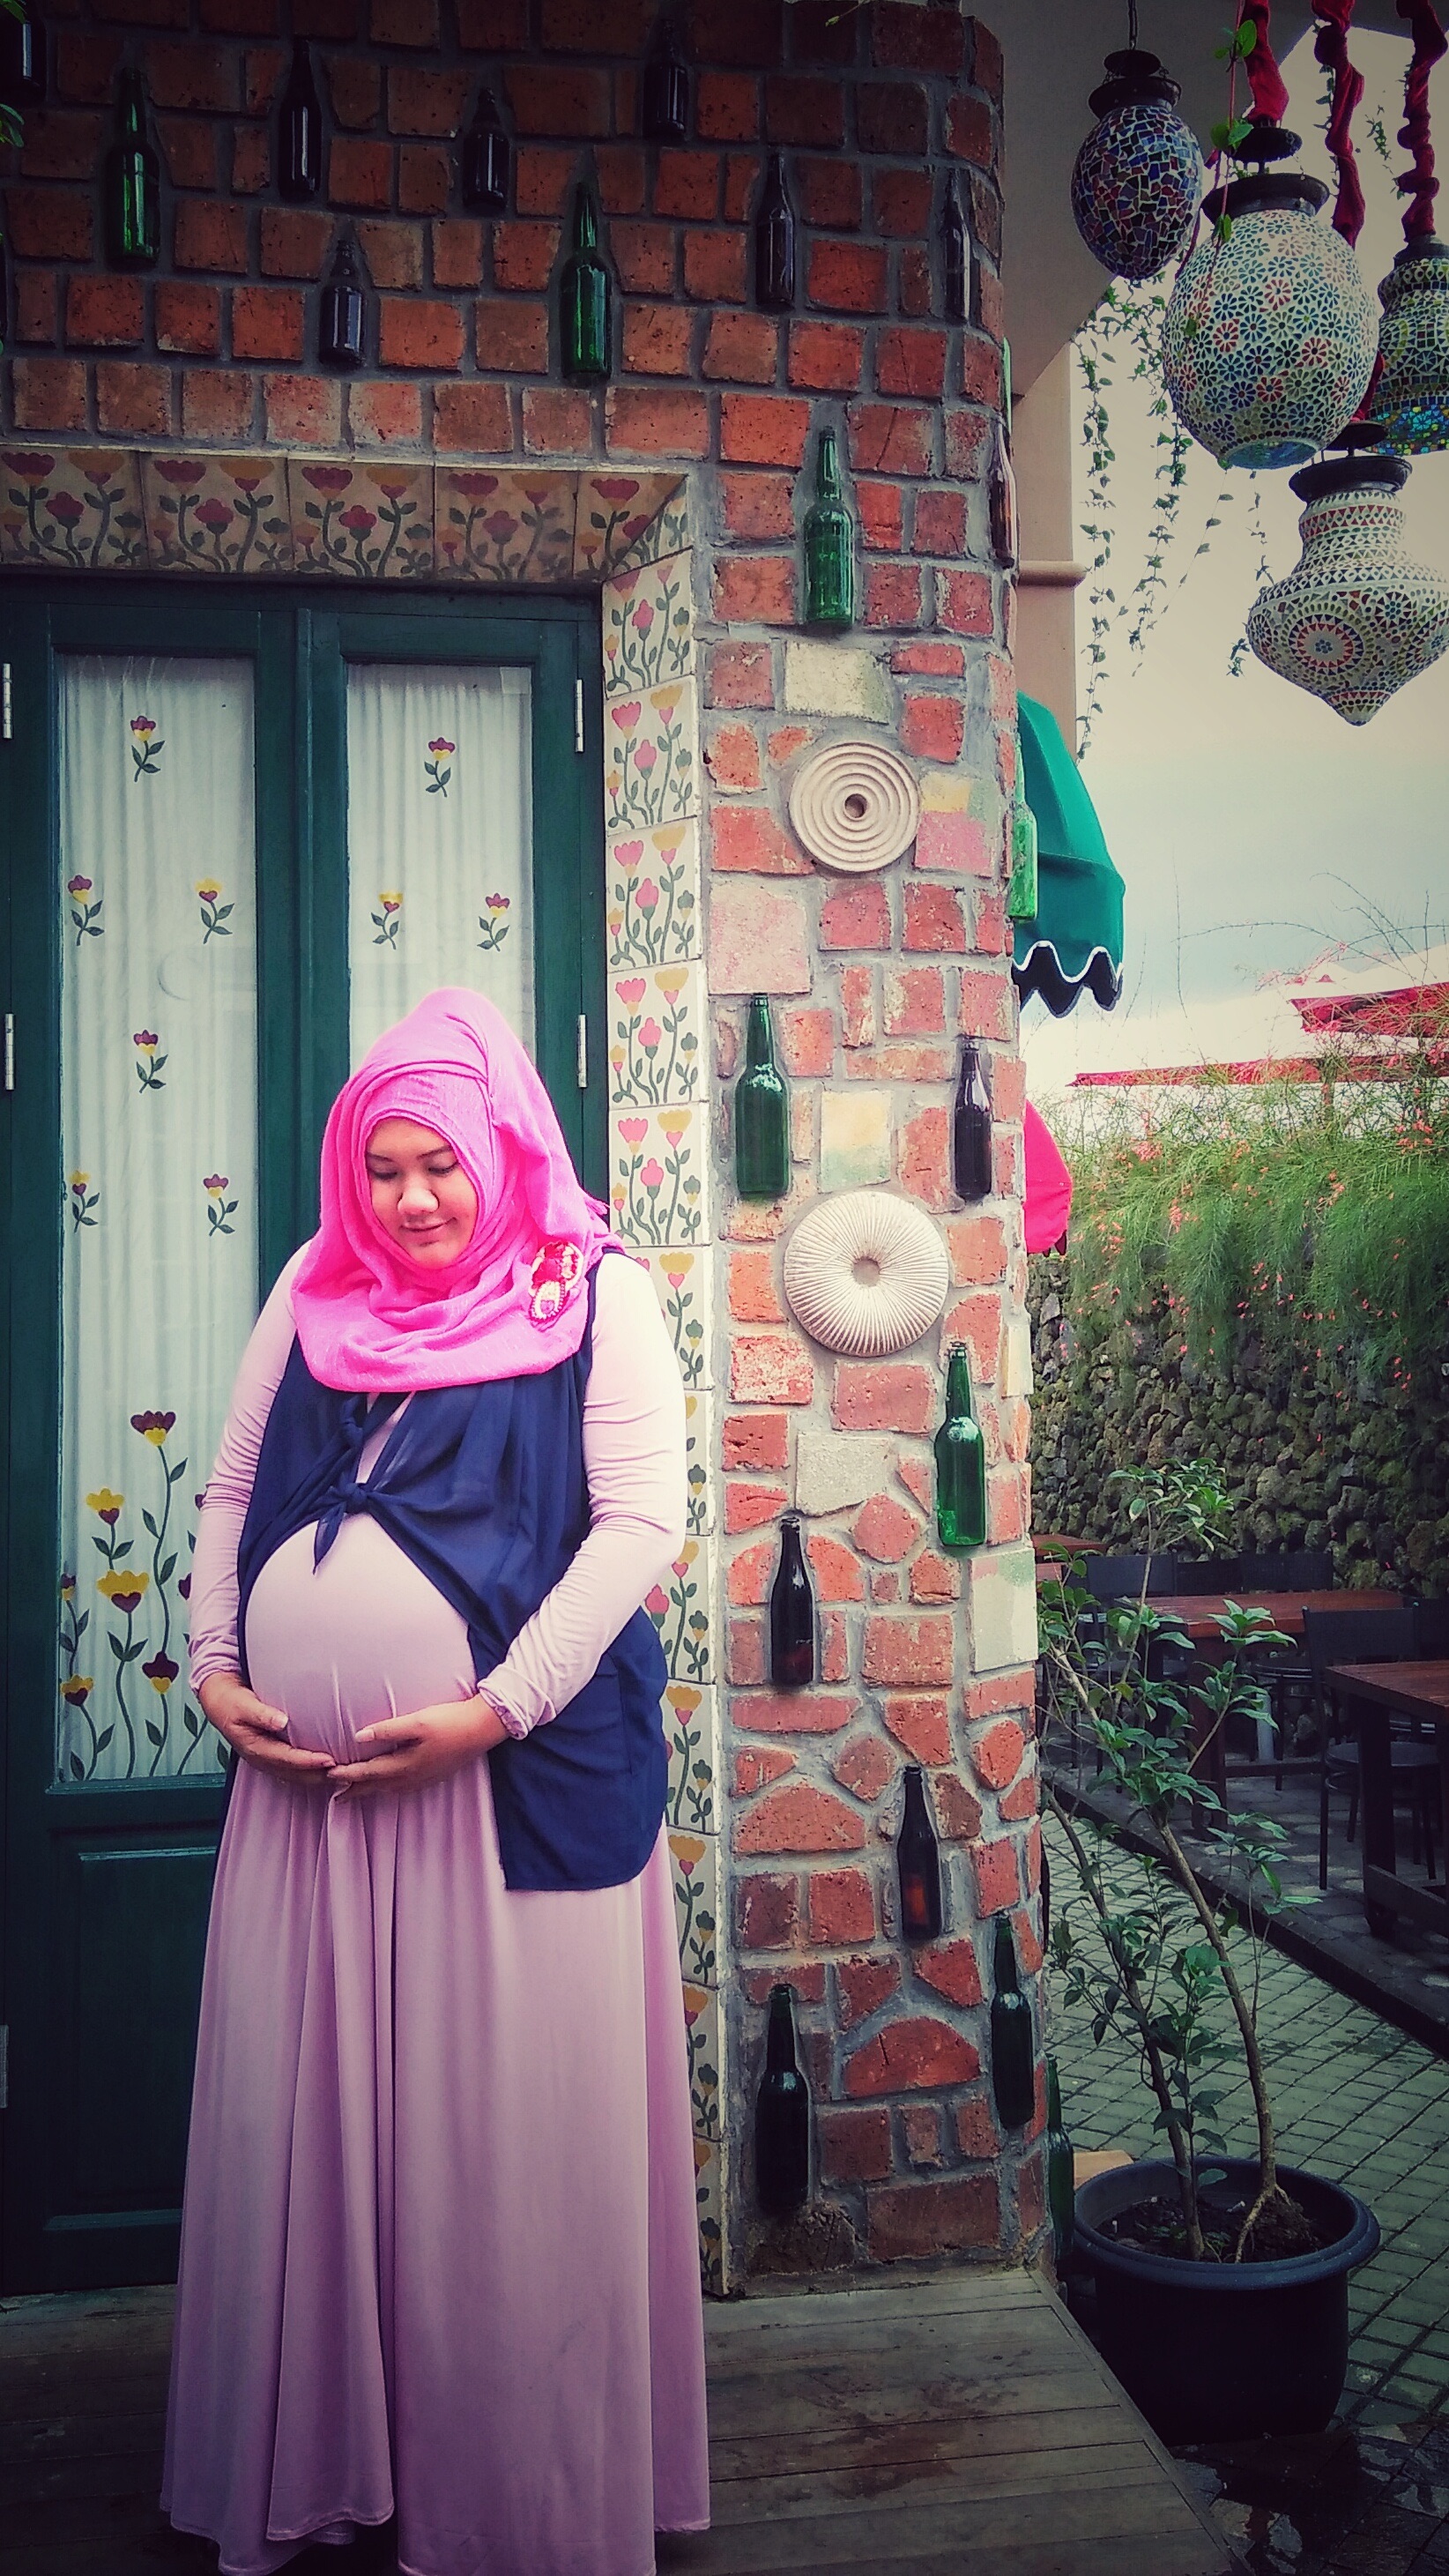
color, clothing, art, dress